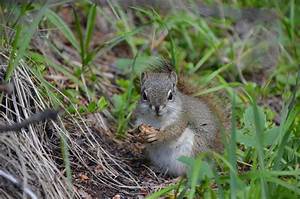
Label: squirrel